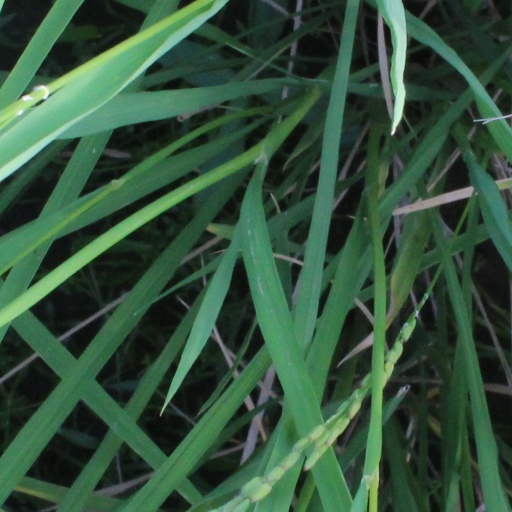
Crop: rice